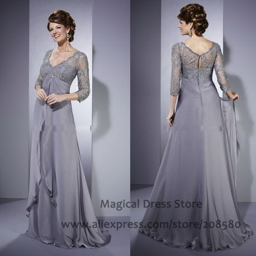
mother of the dresses fall